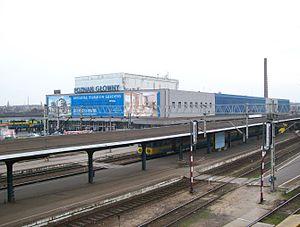
Poznań Główny la principale gare ferroviaire à Poznan. Español: Poznań Główny la principal estación de trenes en Poznan.